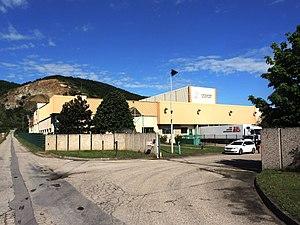
Champagne (Ardèche) détail
Champagne est une commune française, située dans le département de l'Ardèche en région Auvergne-Rhône-Alpes.